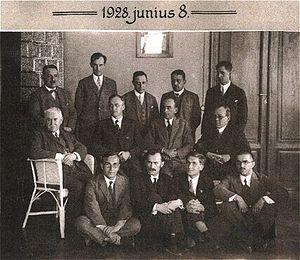
Alfréd Haar est un mathématicien hongrois.
Tibor Radó, né le 2 juin 1895 à Budapest et décédé le 29 décembre 1965 à New Smyrna Beach, est un mathématicien hongrois, émigré aux États-Unis après la Première Guerre mondiale.